Esperanza Spalding

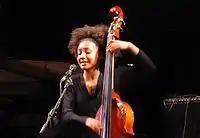
Spalding at the Umbria Jazz Festival in Perugia, Italy, 2007

Gary Burton, Executive Vice President at Berklee, said in 2004 that Spalding had "a great time feel, she can confidently read the most complicated compositions, and she communicates her upbeat personality in everything she plays."